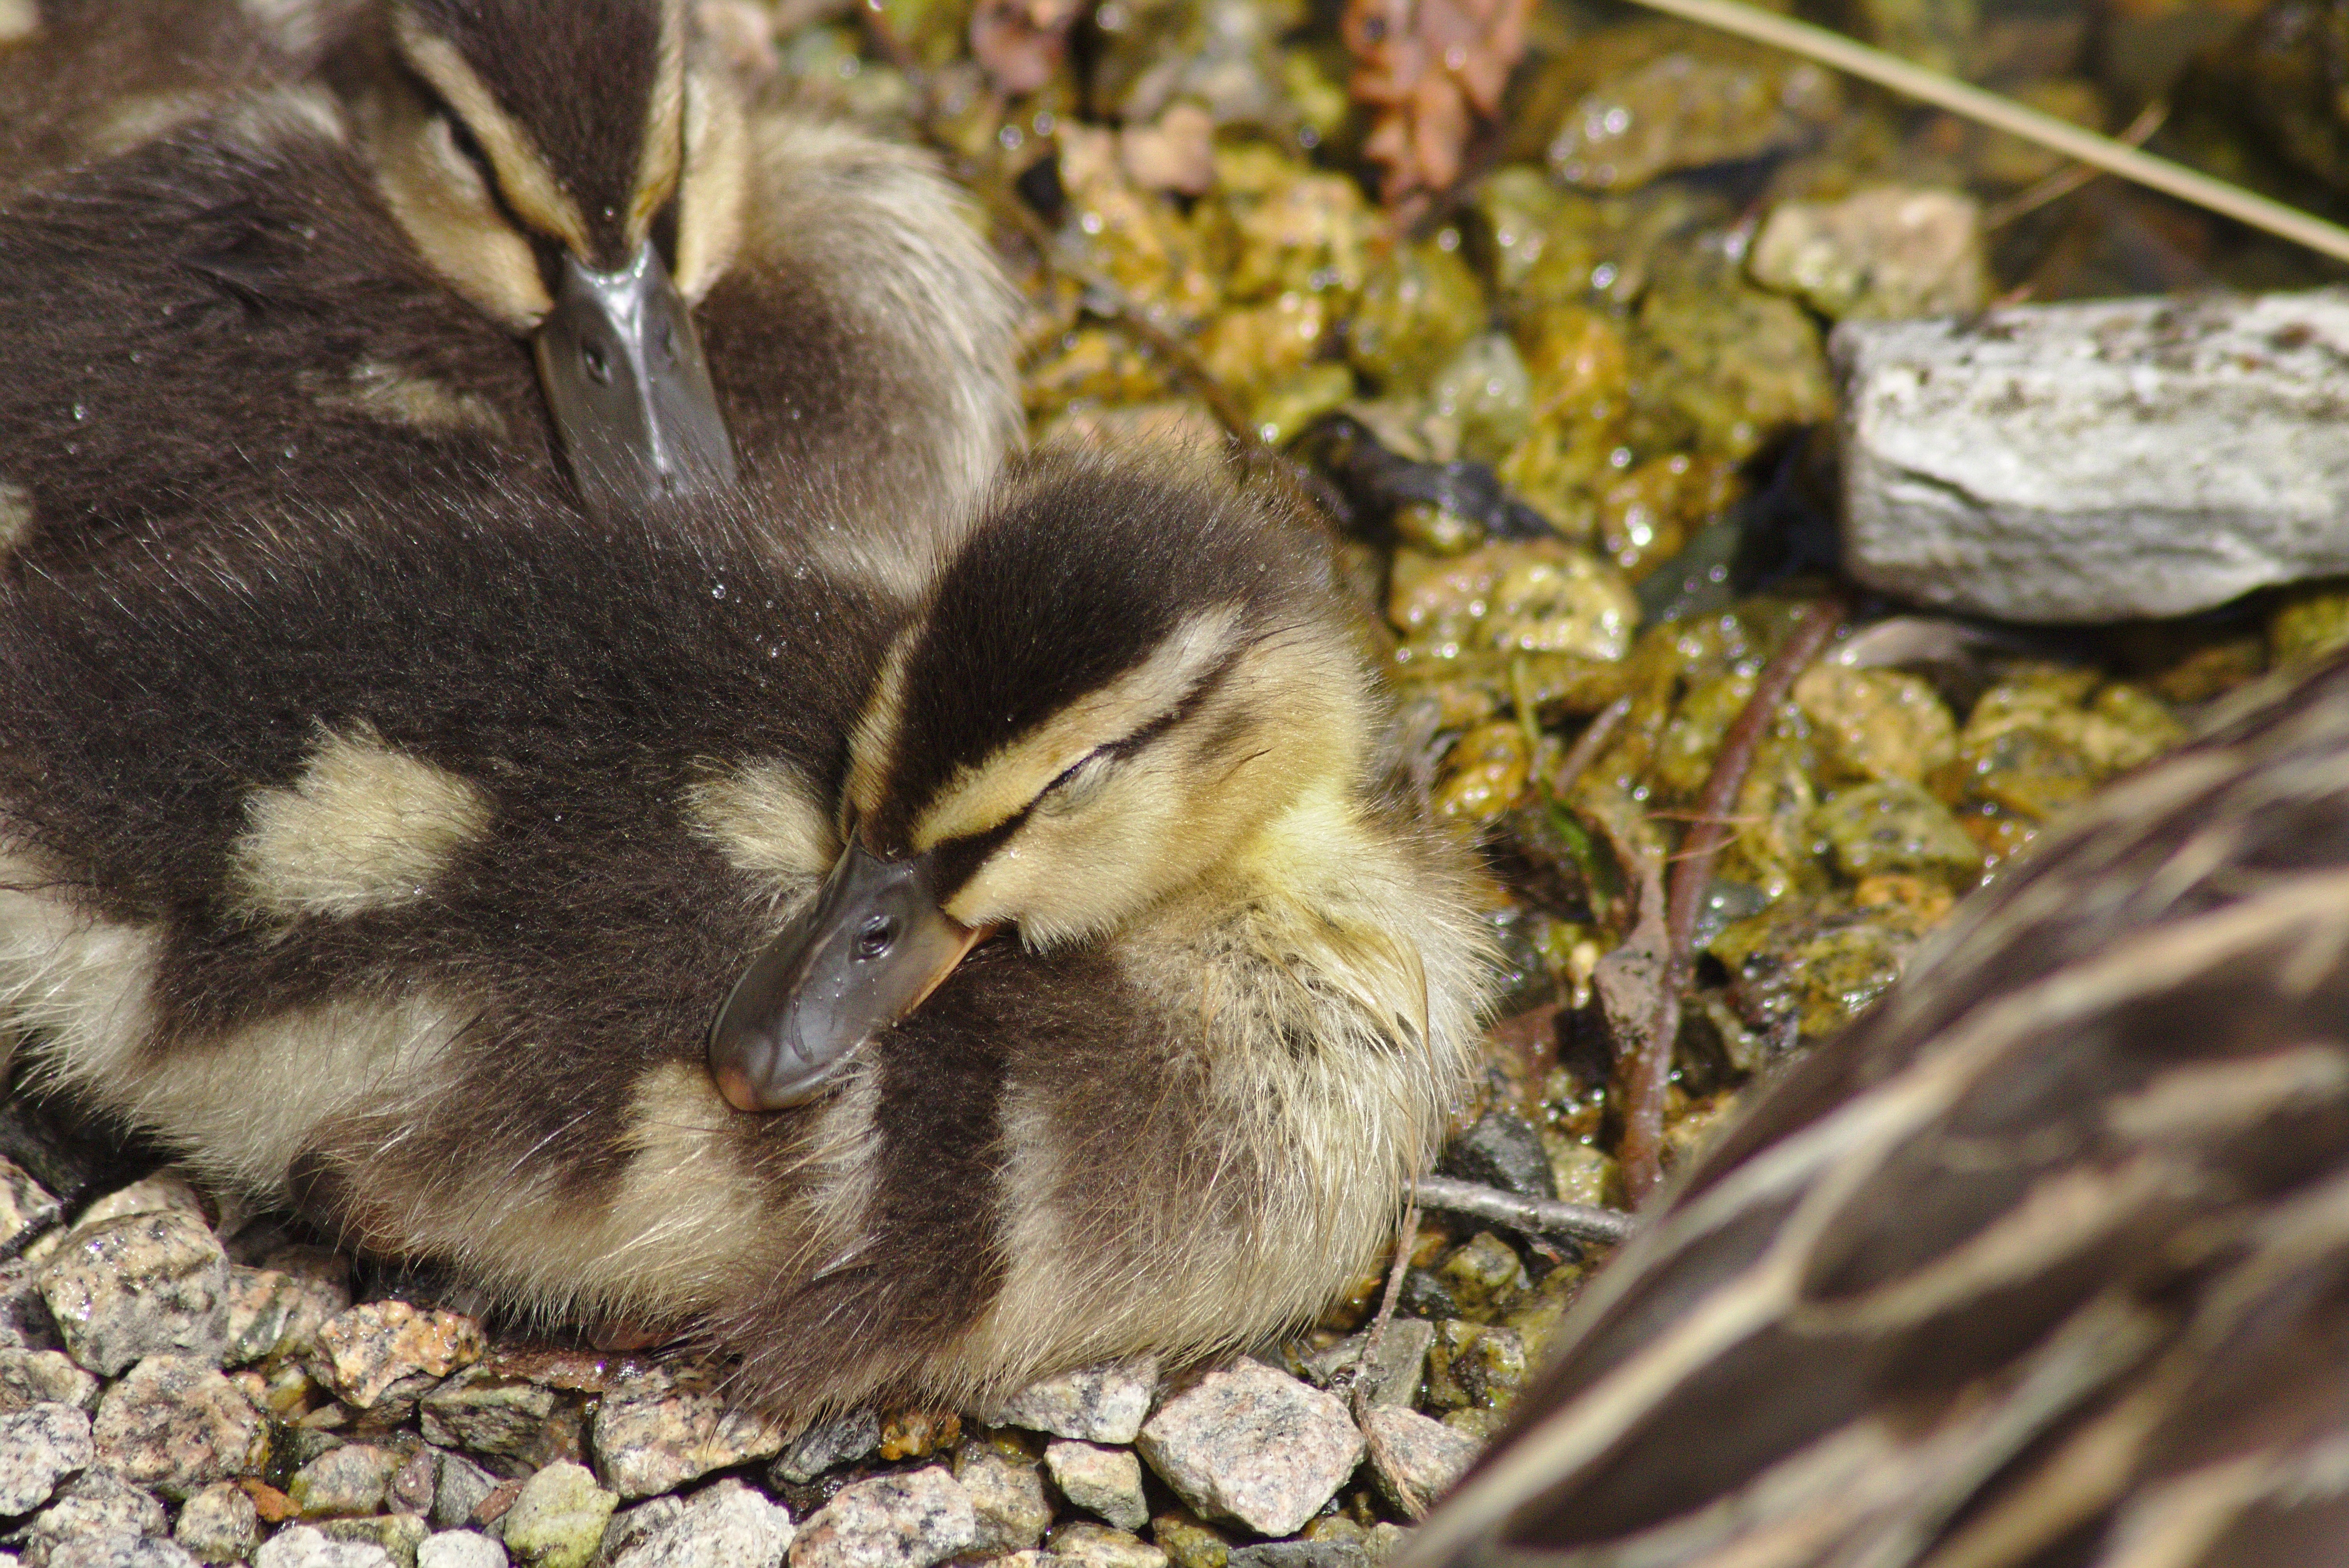
bird, animal, wildlife, beak, macro, close, fauna, plumage, poultry, duck, eye, head, goose, vertebrate, creature, bill, waterfowl, water bird, casting, mallard, goslings, swannery, ducks geese and swans